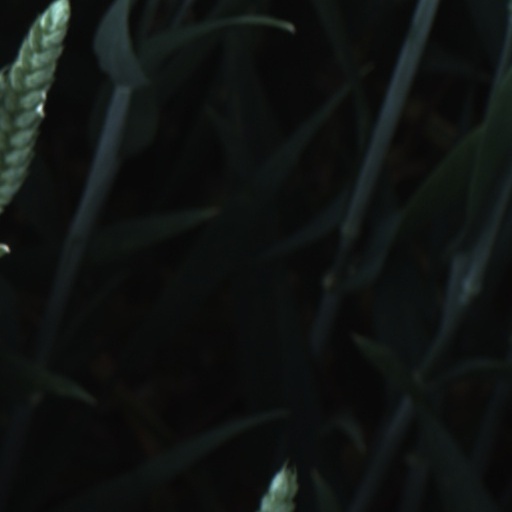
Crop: wheat